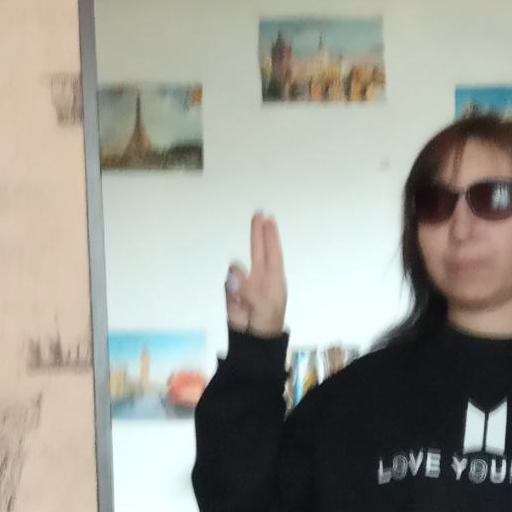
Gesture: two_up